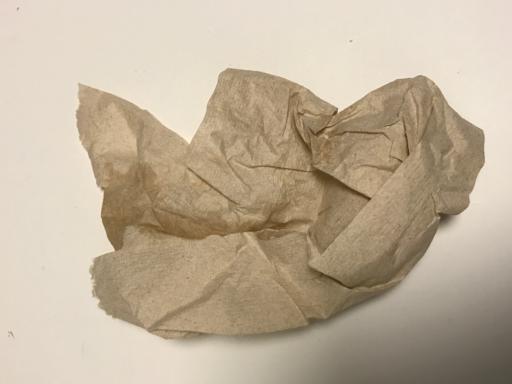
Waste category: trash